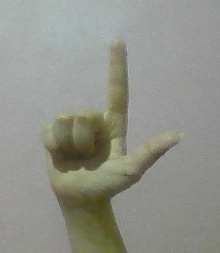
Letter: laam